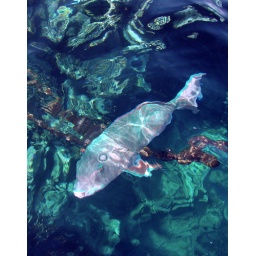
Pink and blue fish with HUGE teeth. Taken in shallow water in Sharm El Sheikh.